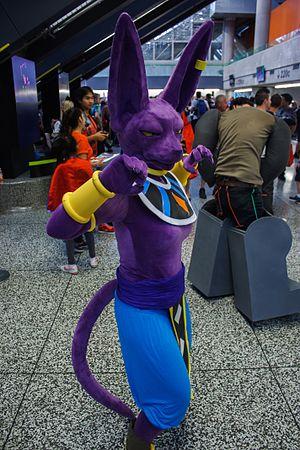
Cet article présente la liste alphabétique des divinités de Dragon Ball.